Bydgoszcz

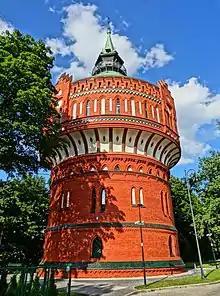
19th-century water tower

During the year of 1629, shortly before the end of the Polish-Swedish War of 1626–29, the town was conquered by Swedish troops led by king Gustav II Adolph of Sweden personally. During this war, the town suffered destruction. The town was conquered a second and third time by Sweden in 1656 and 1657 during the Second Northern War. On the latter occasion, the castle was destroyed completely and has since remained a ruin. After the war only 94 houses were inhabited, 103 stood empty and 35 had burned down. The suburbs had also been considerably damaged.